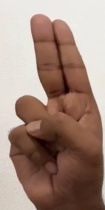
ASL sign: U